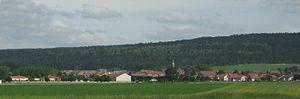
Bras-sur-Meuse est une commune française située dans le département de la Meuse, en région Grand Est.